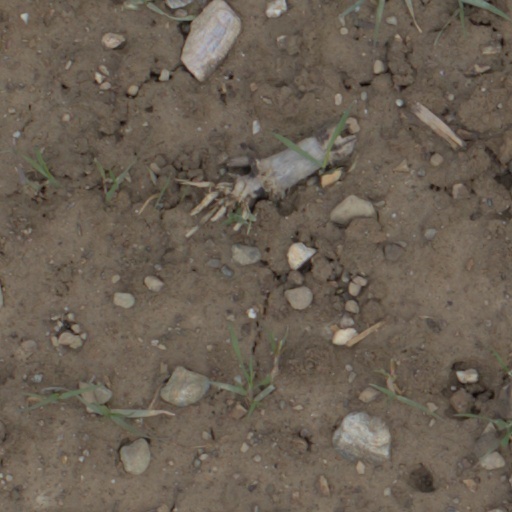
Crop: wheat